Silent Parade

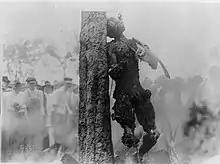
The lynching of Jesse Washington was one of the events prompting the Silent Parade. He was repeatedly lowered into fire for two hours in front of 15,000 white spectators.

Lynchings are extrajudicial killings carried out—often under the pretense of punishing alleged crimes—by individuals or groups lacking legal or law enforcement authority. These acts frequently involve mob violence and are commonly driven by racial animus. In the United States, documented instances of lynching date back to the 1830s. Lynching was a brutal manifestation of racism directed at African Americans, occurring alongside systemic forms of discrimination such as disenfranchisement and segregation. The frequency of lynchings steadily increased after the Civil War (18611865) peaking around 1892. They remained common into the early 1900s, with a notable spike in 1915 following the founding of the Second Ku Klux Klan.